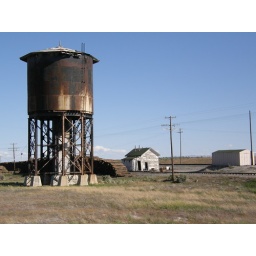
old water tower near railroad tracks